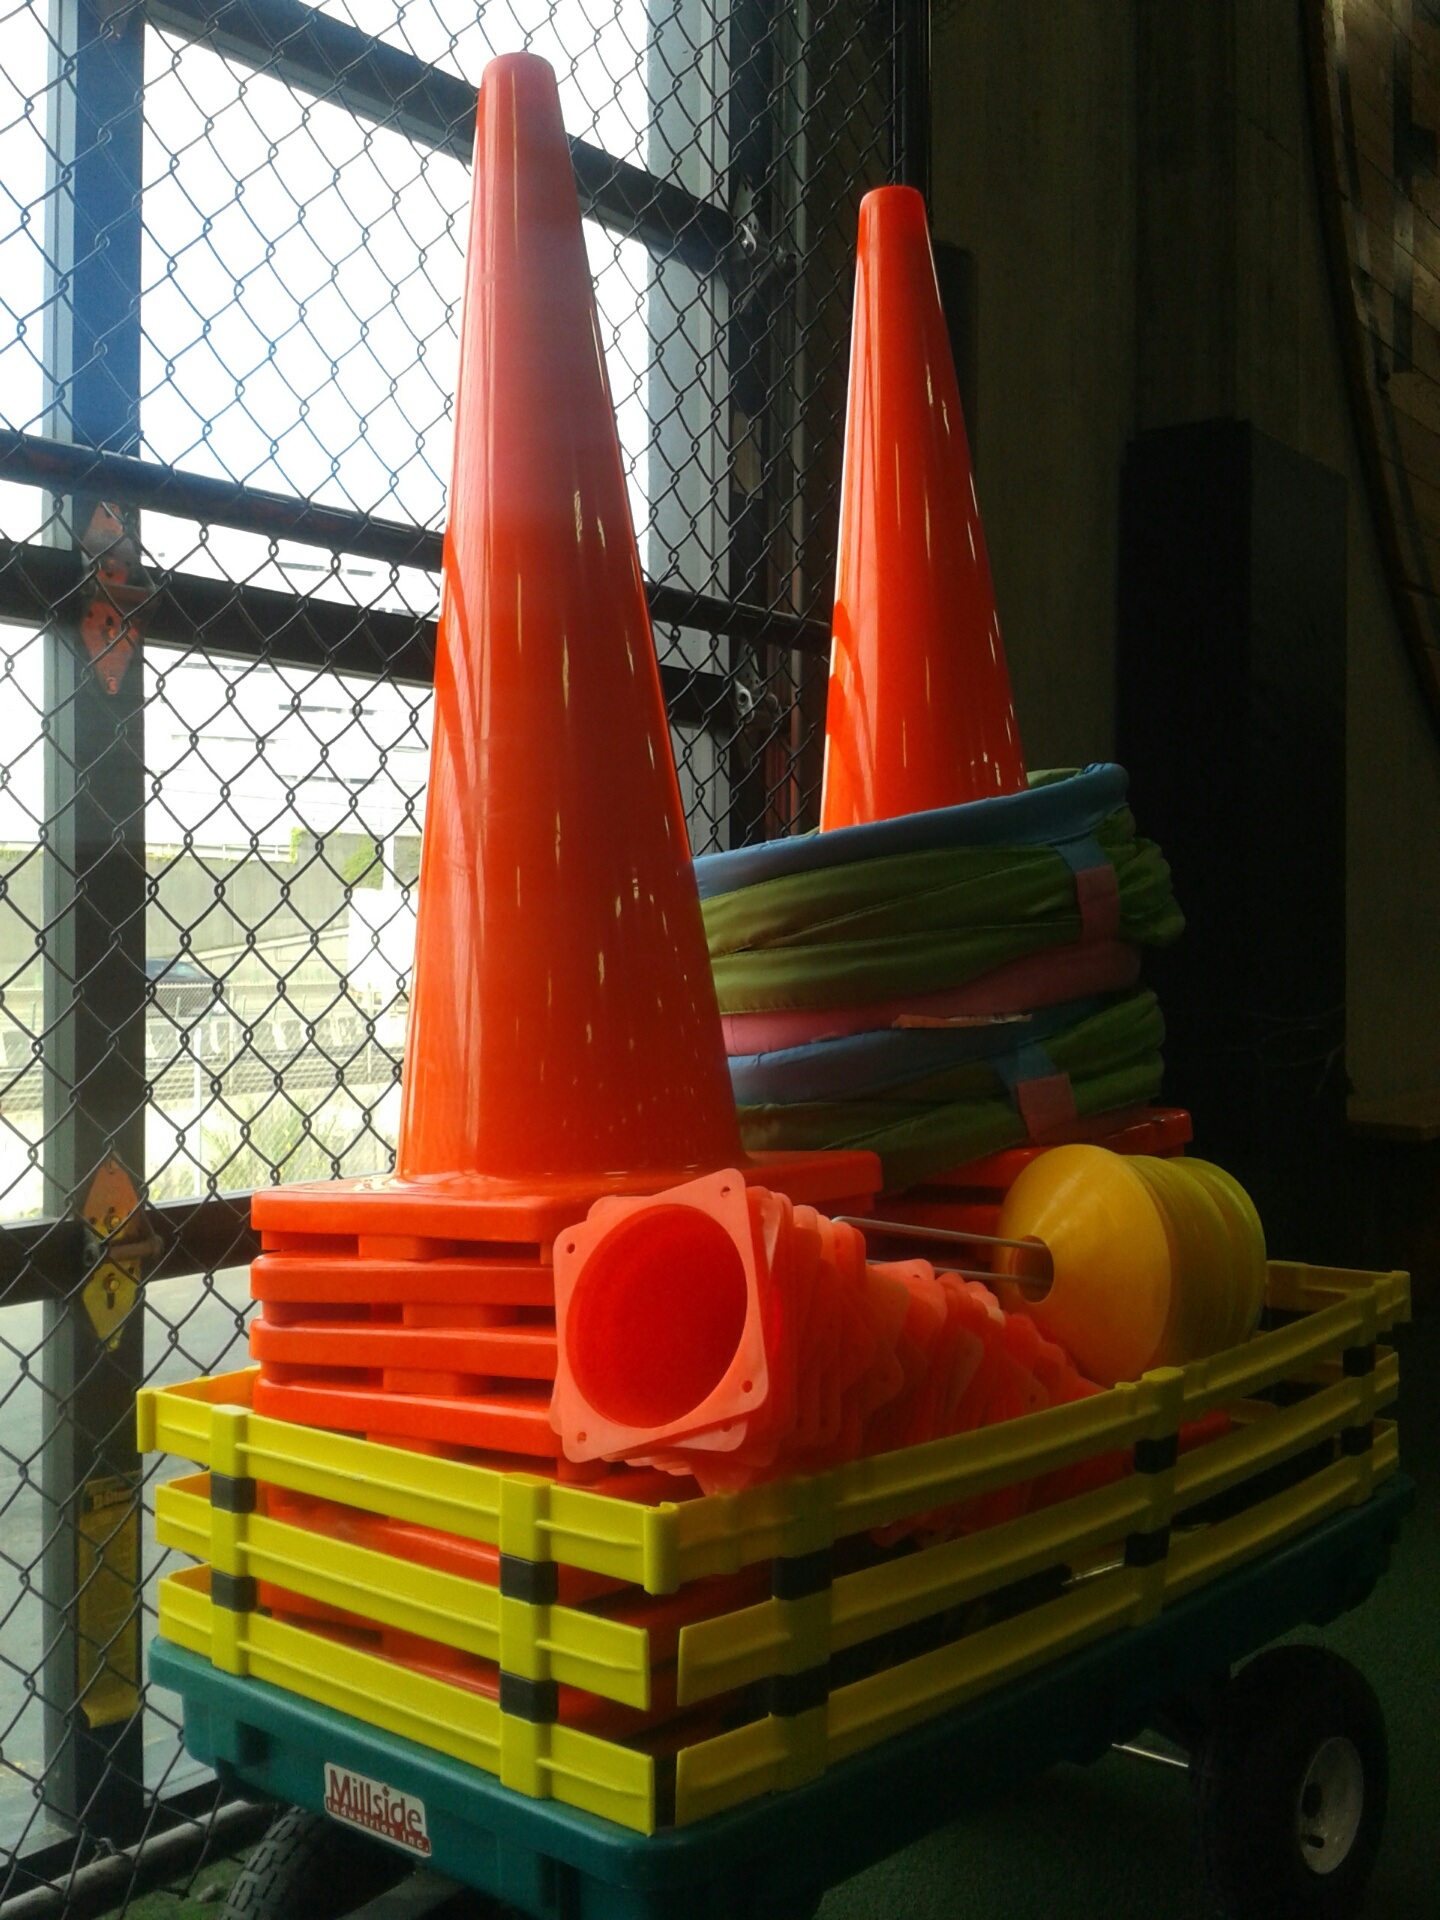
sport, play, red, color, soccer, football, playground, cones, inflatable, drills, man made object, outdoor play equipment